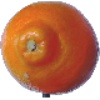
Label: Tangelo 1